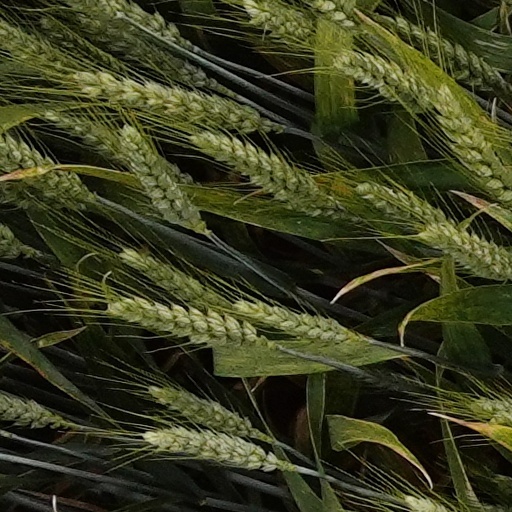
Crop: wheat